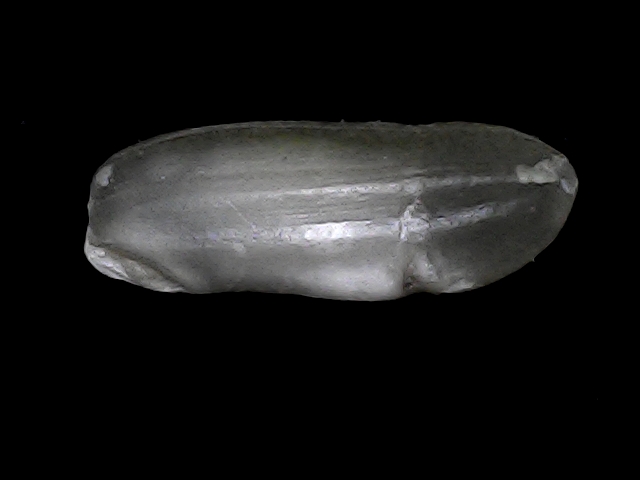
Rice variety: BRRI74